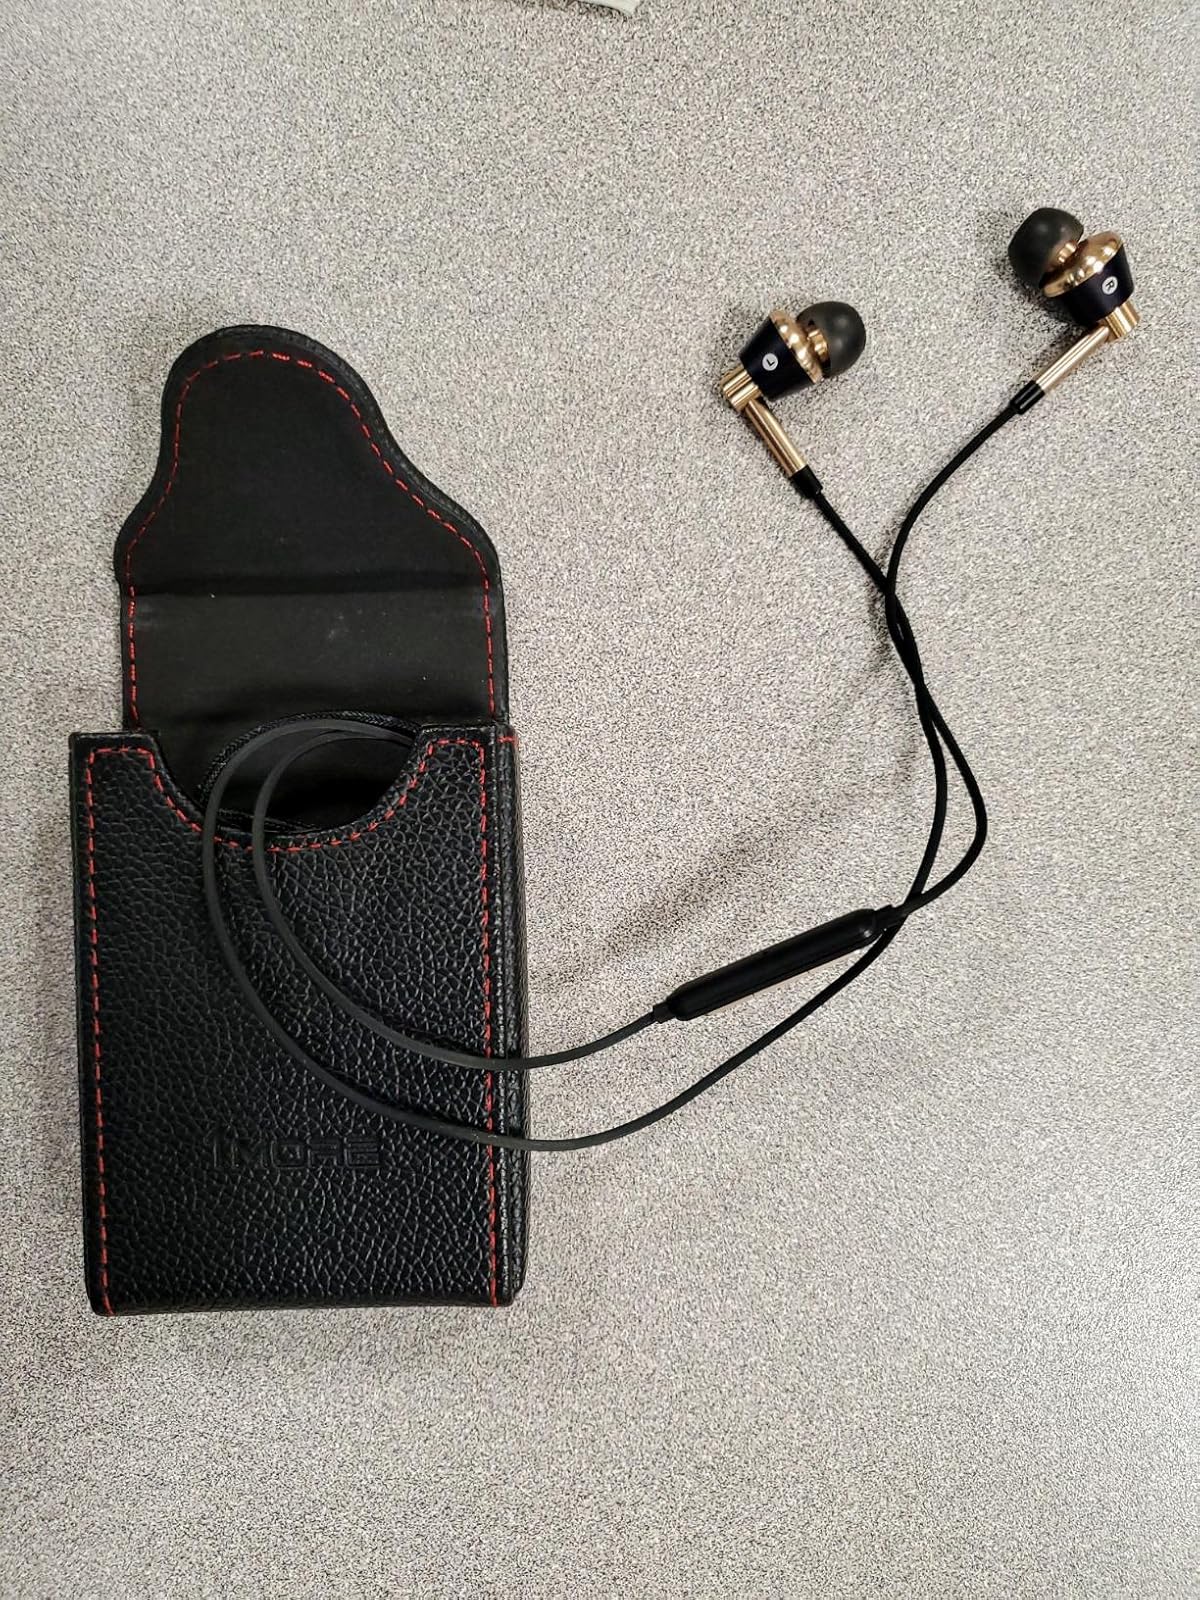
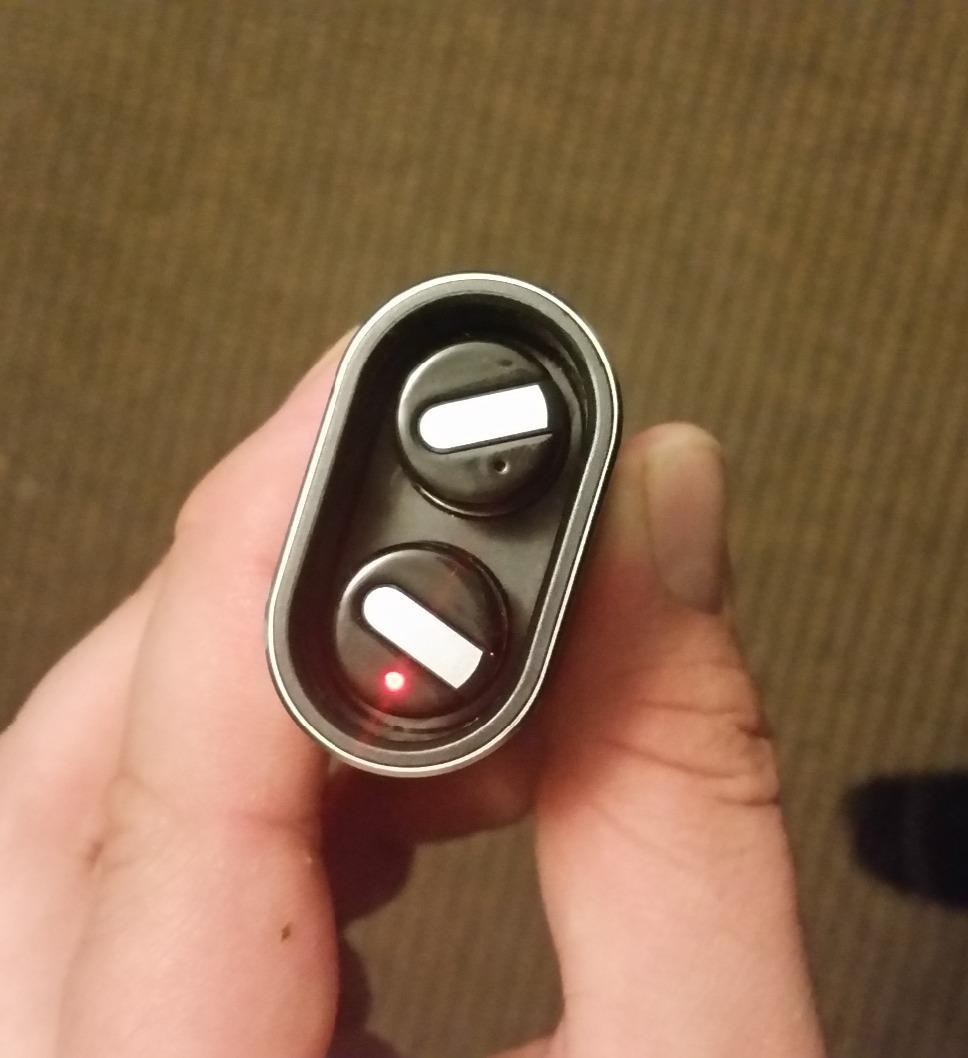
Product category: headphones
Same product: no